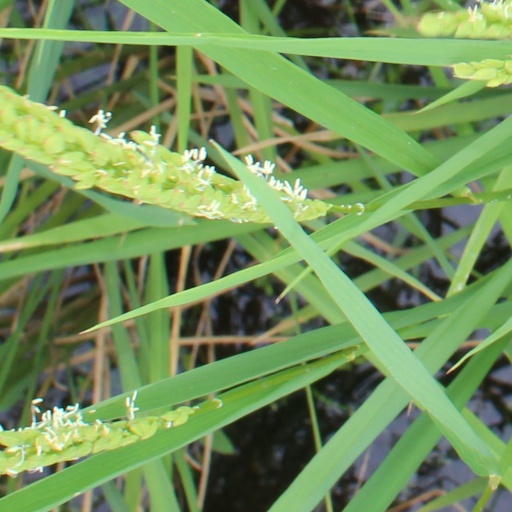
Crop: rice